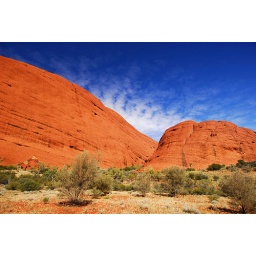
Kata Tjuta is an area of beautiful orange rock mountains close to Uluru (Ayers Rock) in central Australia